Warren Fales Draper

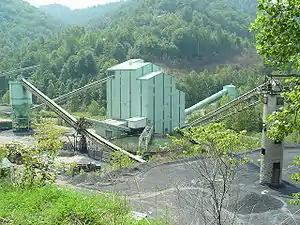
Coal mining operation in Kentucky

As the Second World War progressed in Europe from 1939 to 1941, the direct involvement of the United States appeared imminent. While isolationists clamored against U.S. involvement, the attack on Pearl Harbor in December 1941 put an end to such sentiments, and the subsequent declaration of war against the United States by Germany and Italy allowed for a clean entry by the Americans into the European Theater. Planning for the invasion of Europe began almost immediately, but the organization of the invasion force did not materialize until early in 1944. On January 15 of that year the Supreme Headquarters Allied Expeditionary Force (SHAEF) was created with the mission to invade Europe and destroy the German armed forces.